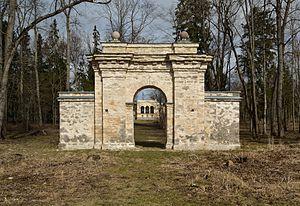
Le château de Muuga, avant 1919 château de Münkenhof est un château situé à Muuga dans le Virumaa occidental en Estonie.